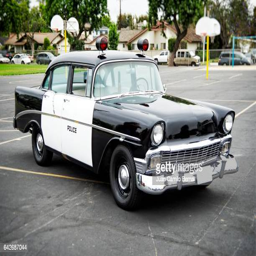
old police car from the 50s